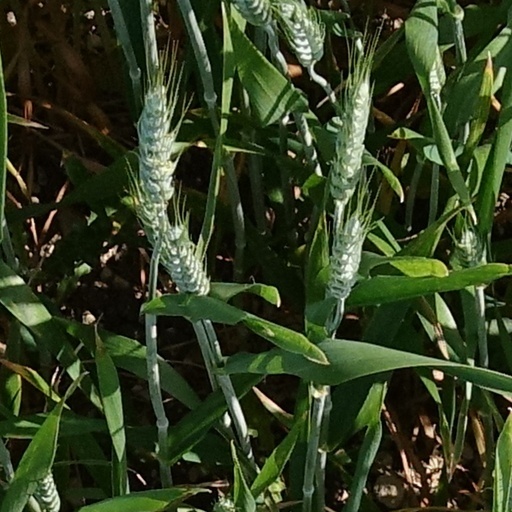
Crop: wheat